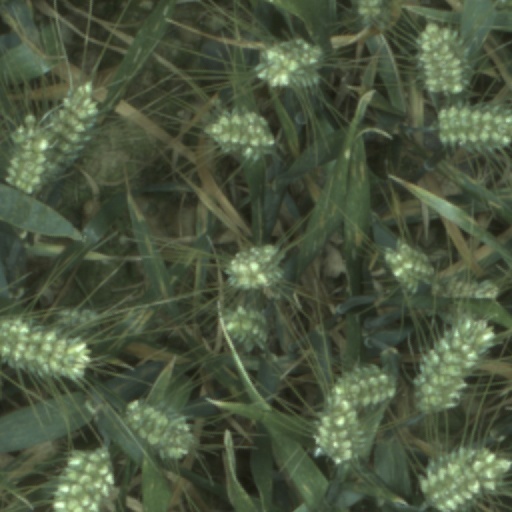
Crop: wheat